Shobhabazar Lal Mandir

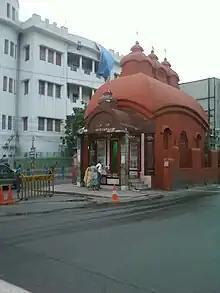
Lal Mandir

The Lal Mandir is an old Hindu temple in the locality of Shobhabazar, at the crossing of Raja Nabakrishna Street and Jyotindra Mohan Avenue of Kolkata, India. It is said to be built by the Raja of Shobhabazar. It is located near Sobhabazar Metro Station entrance.